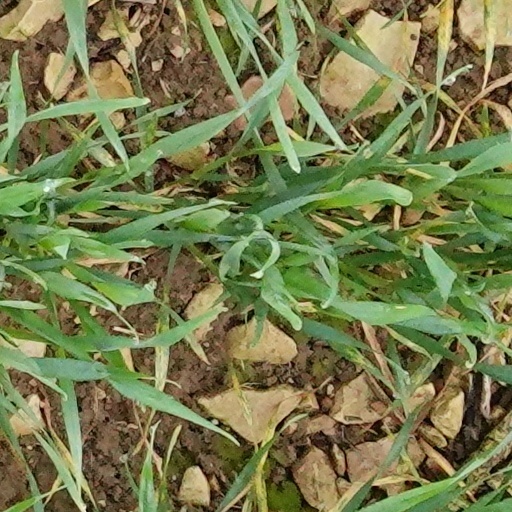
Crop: wheat